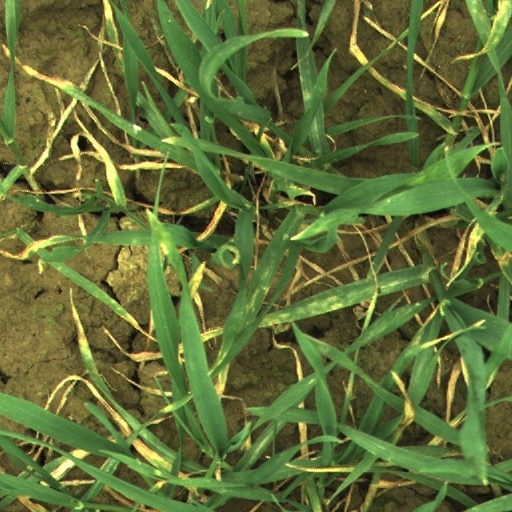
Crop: wheat